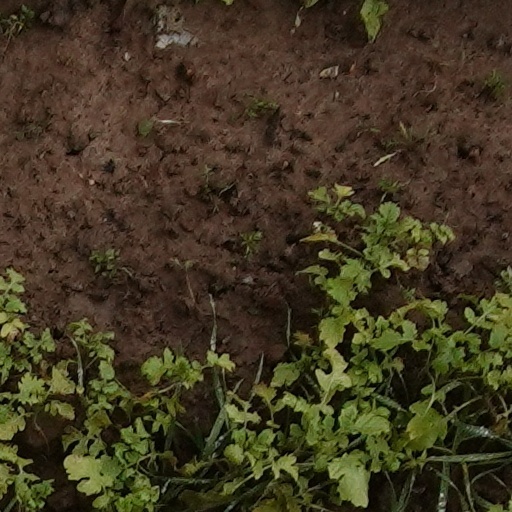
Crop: wheat